Heavener, Oklahoma

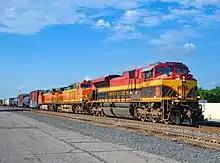
A Kansas City Southern Freight Leaves the Heavener Yard, which is one of the Crew Change Points on CPKC's Heavener Subdivision (June 26, 2021)

All the schools, the sole educational facilities, are located in the city's center. Heavener High School's mascot is The Wolves. School colors are purple and gold. Main activities at the school include band, choir, football, cheerleading, basketball, baseball, softball, powerlifting, track, golf, soccer, drama, academic team, and jazz band.